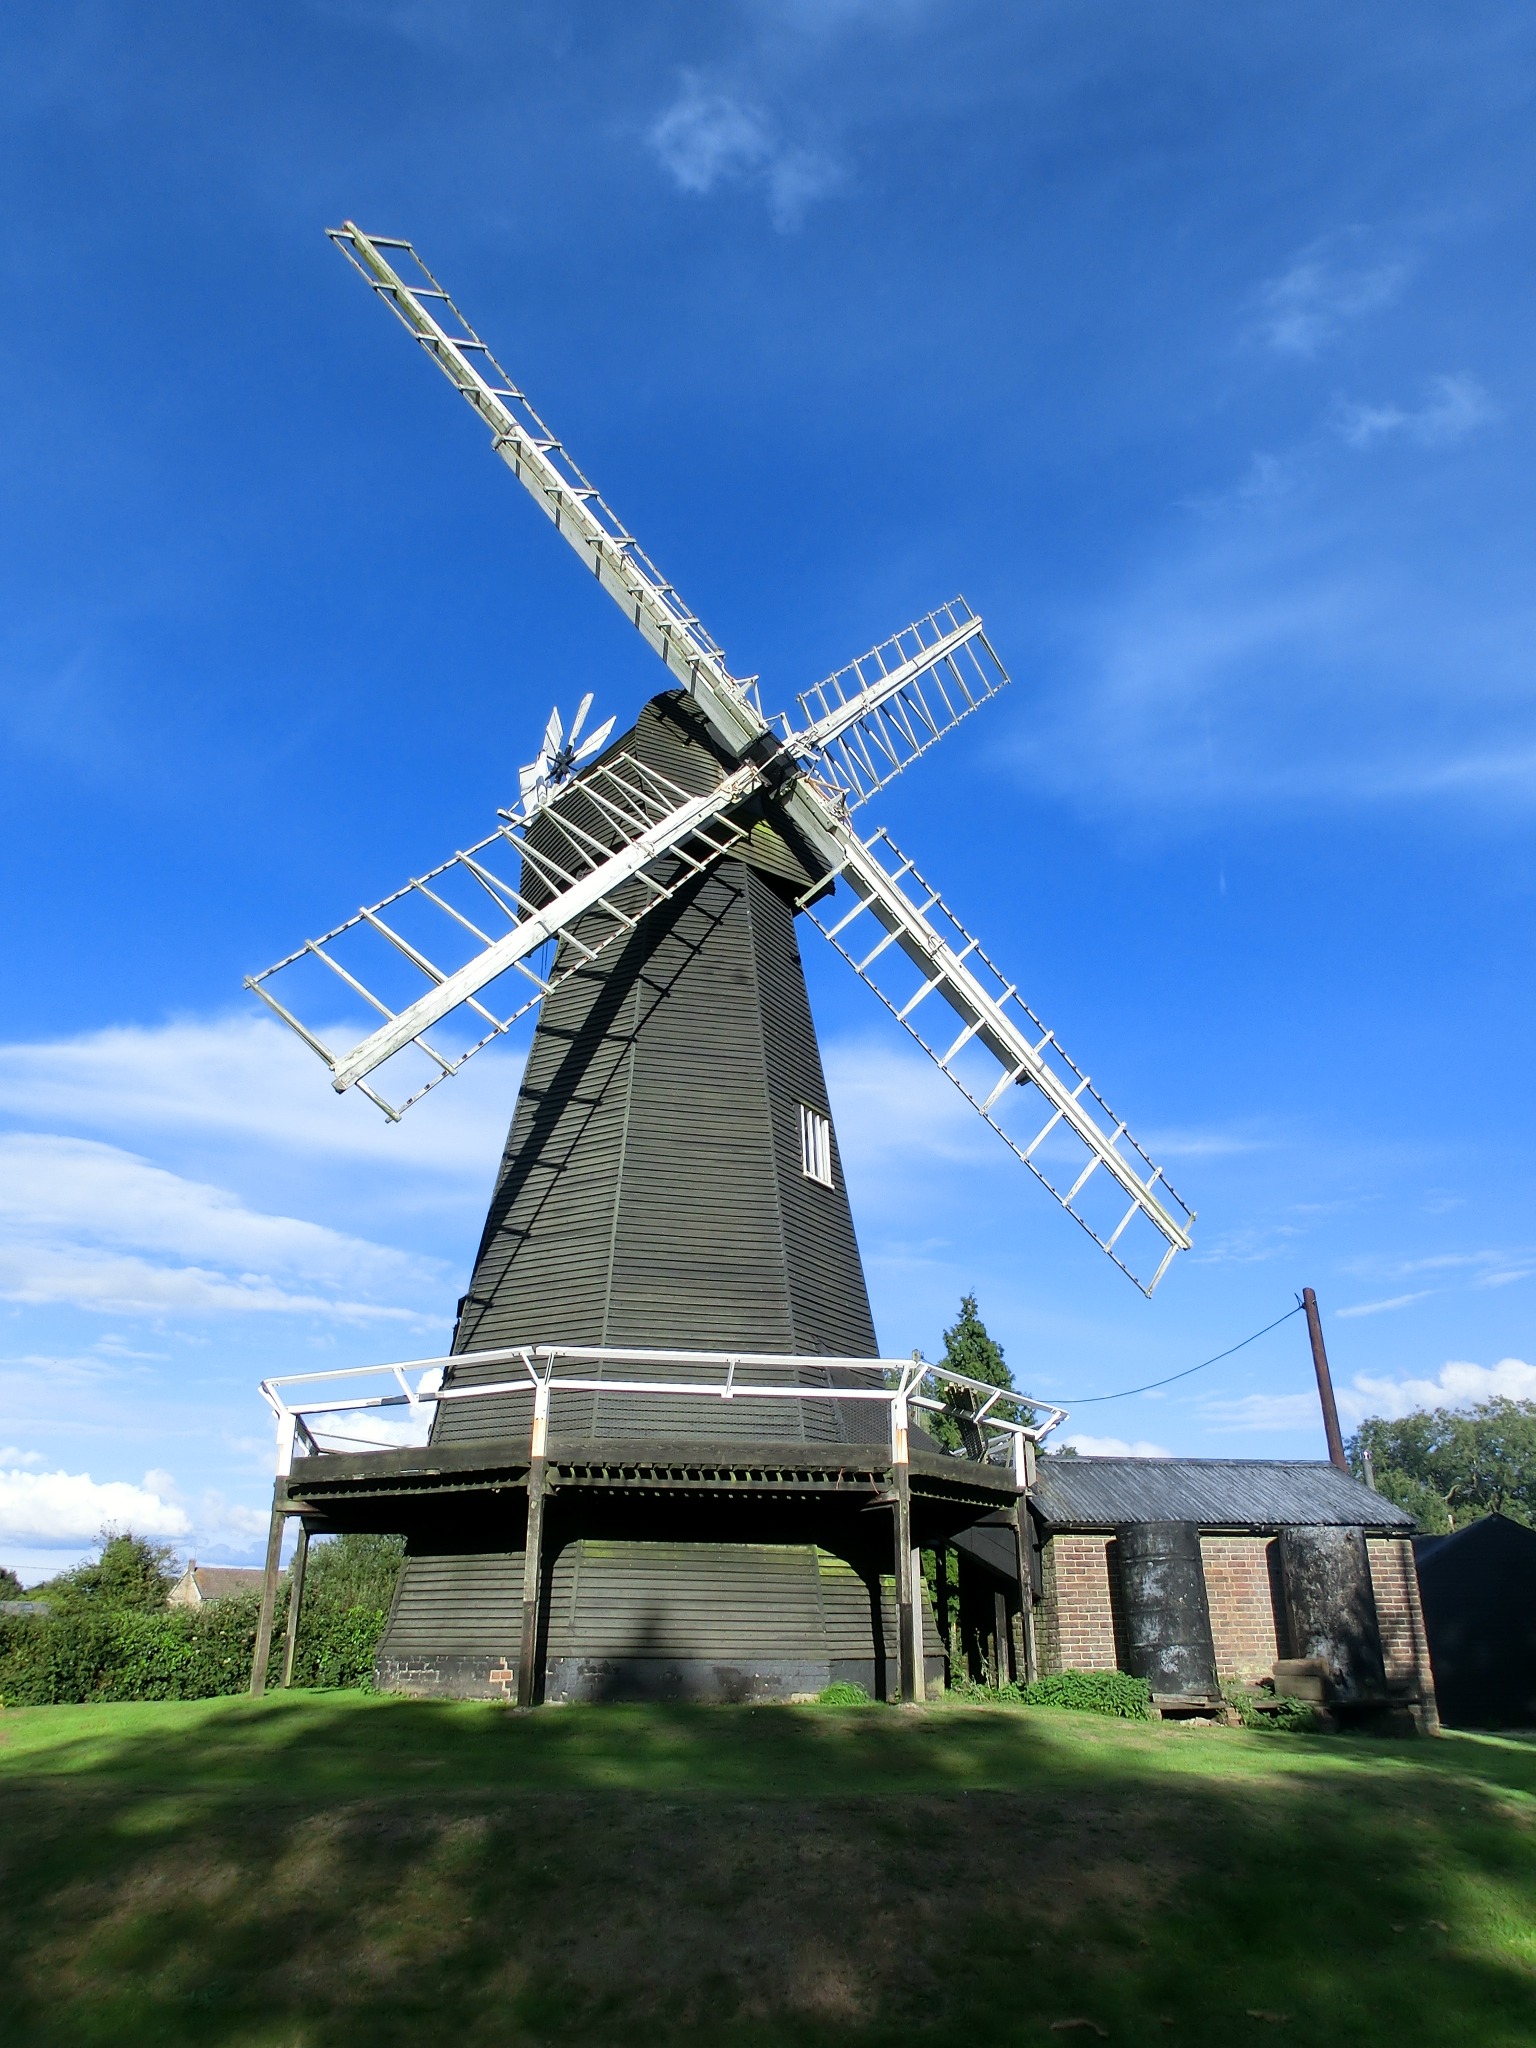
windmill, wind, building, landmark, machine, pinwheel, energy, england, mill, kent